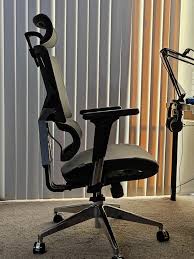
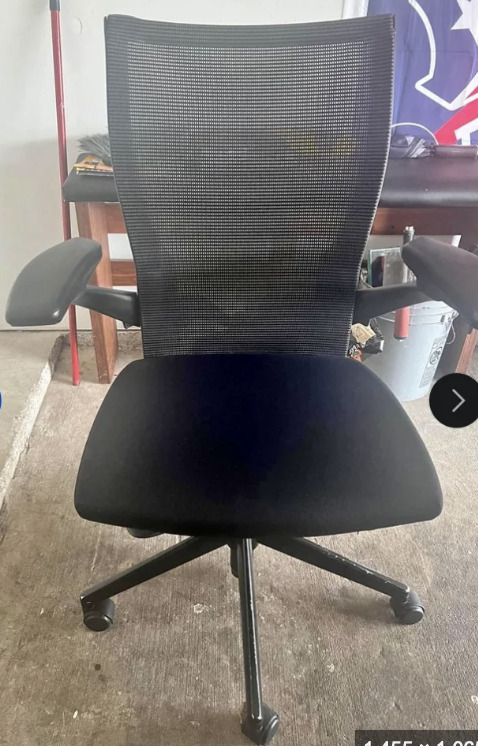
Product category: items_chair
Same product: no